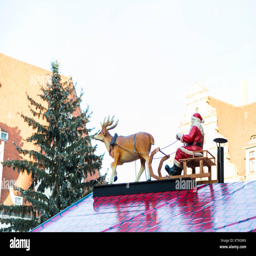
film character on sledge with deer standing outdoor on the red